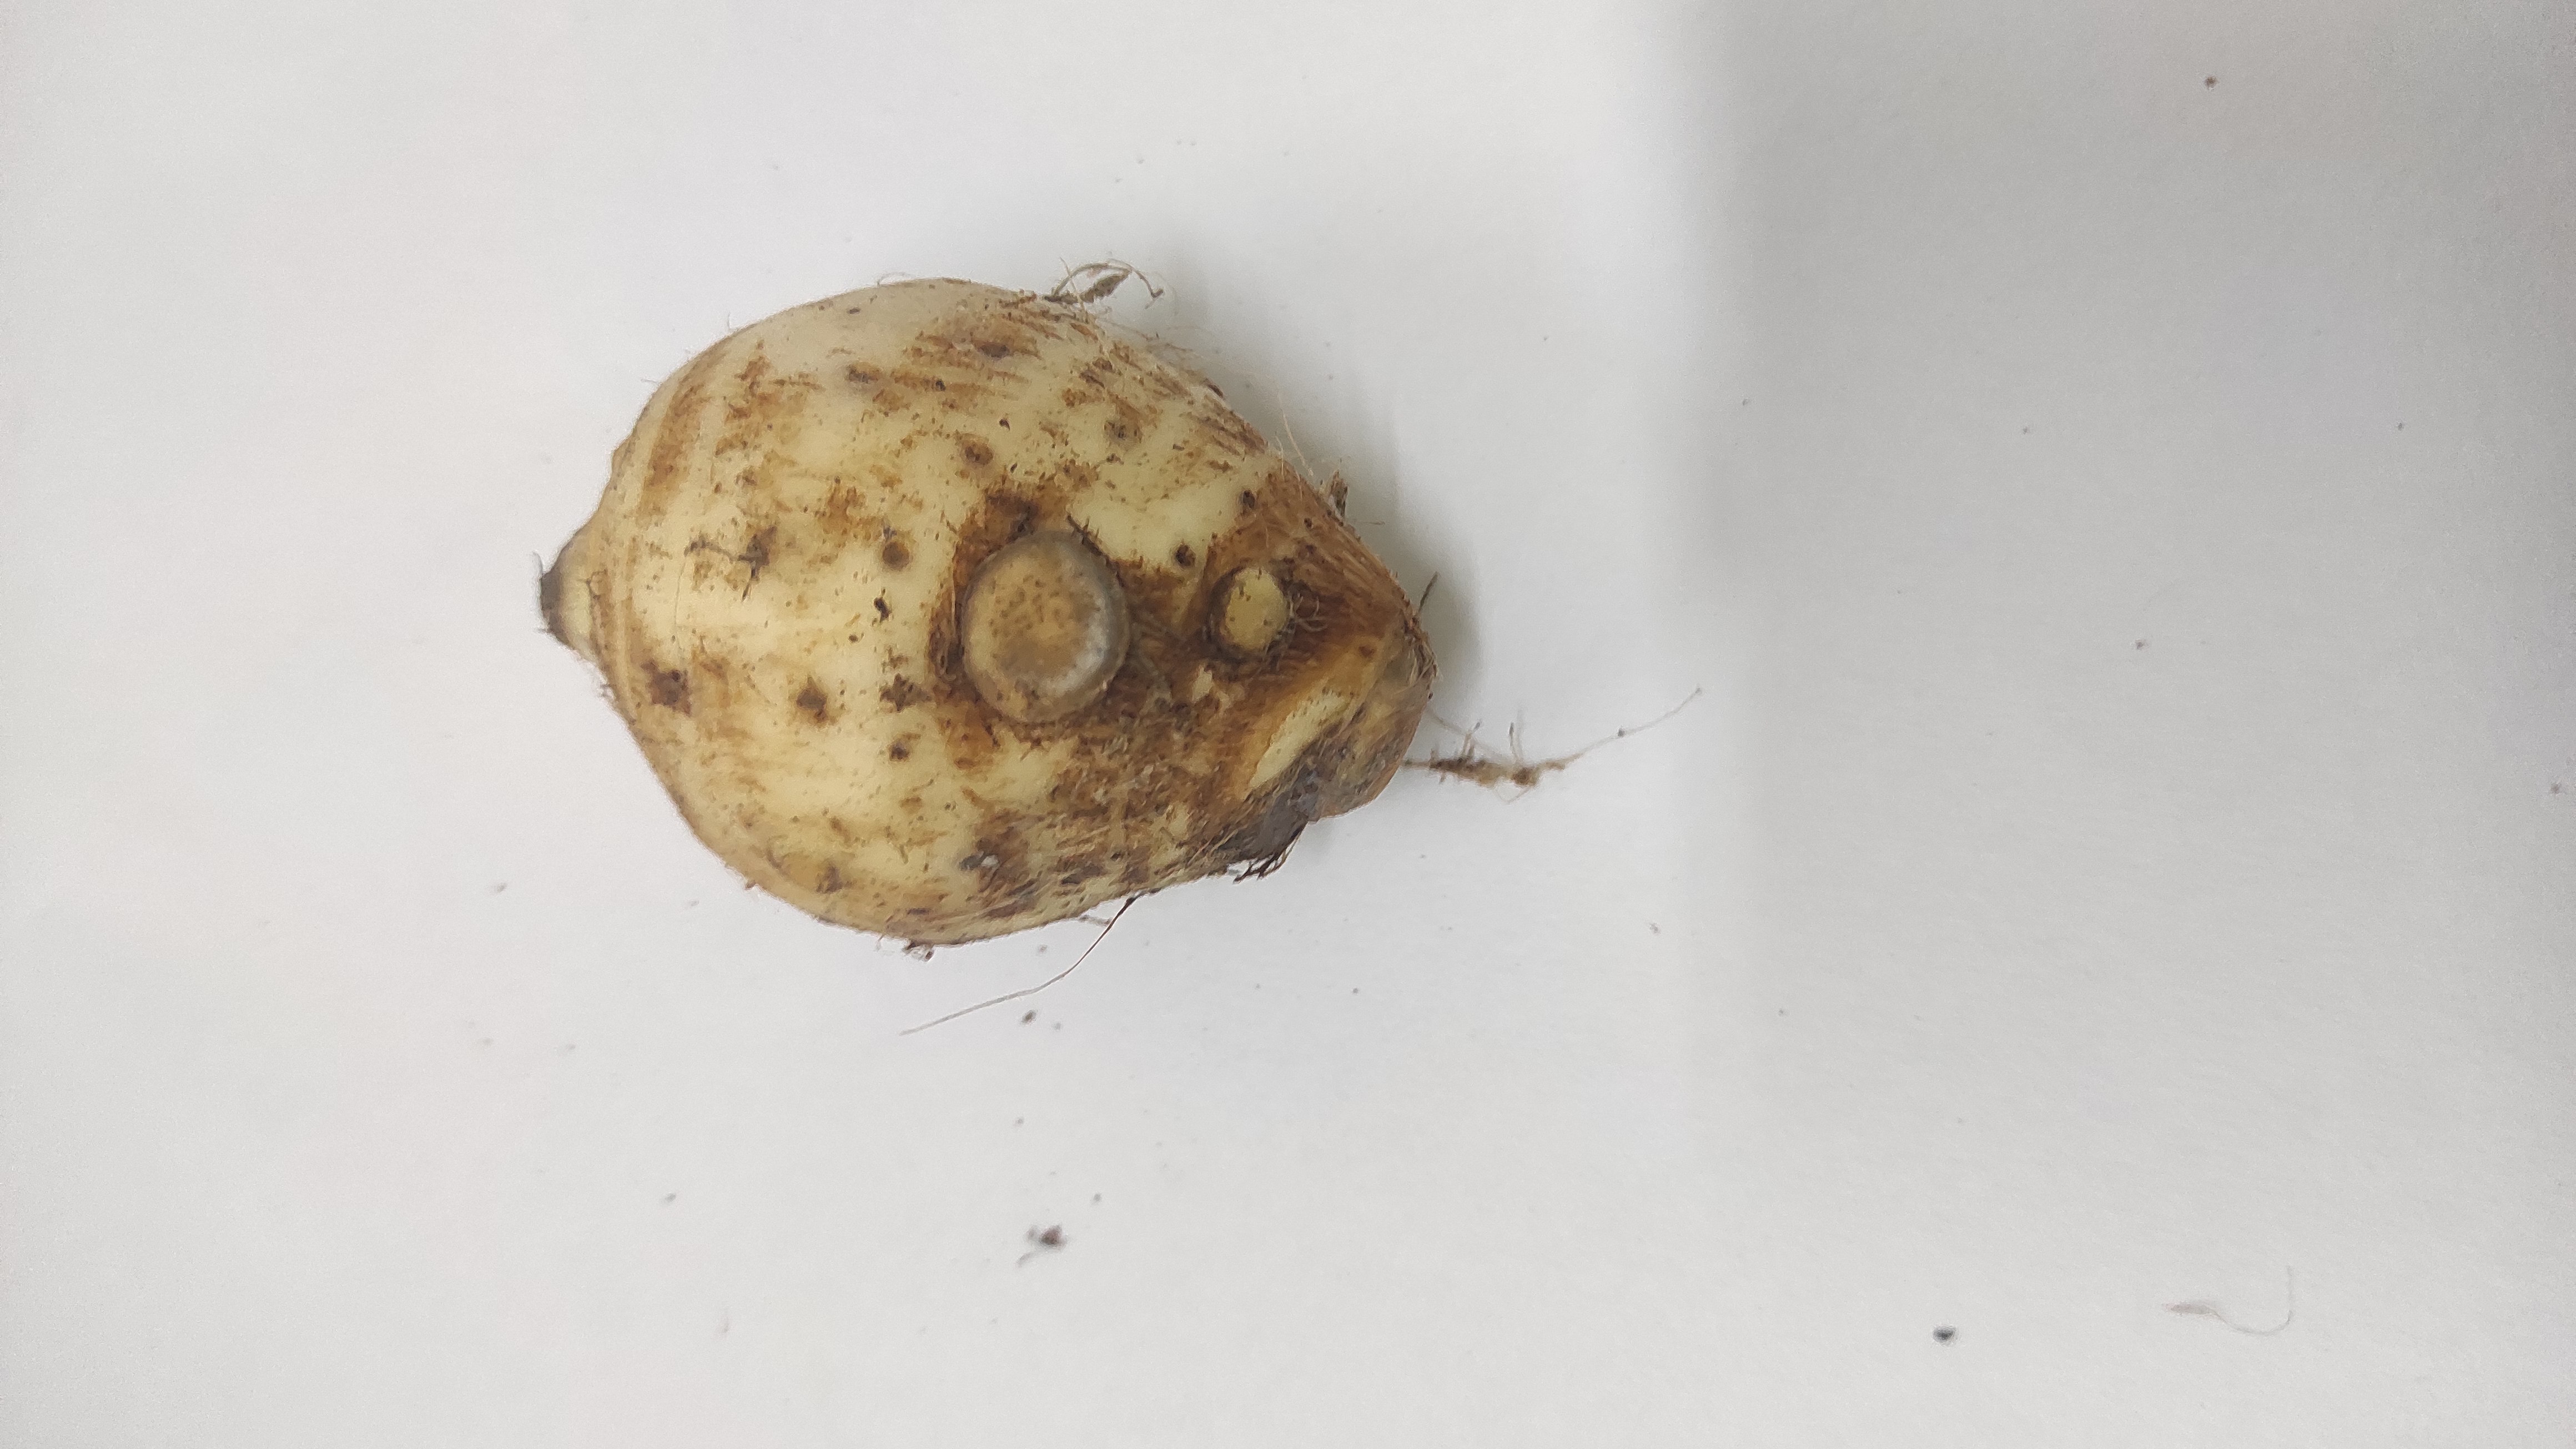
Crop: Taro root
Condition: Fresh